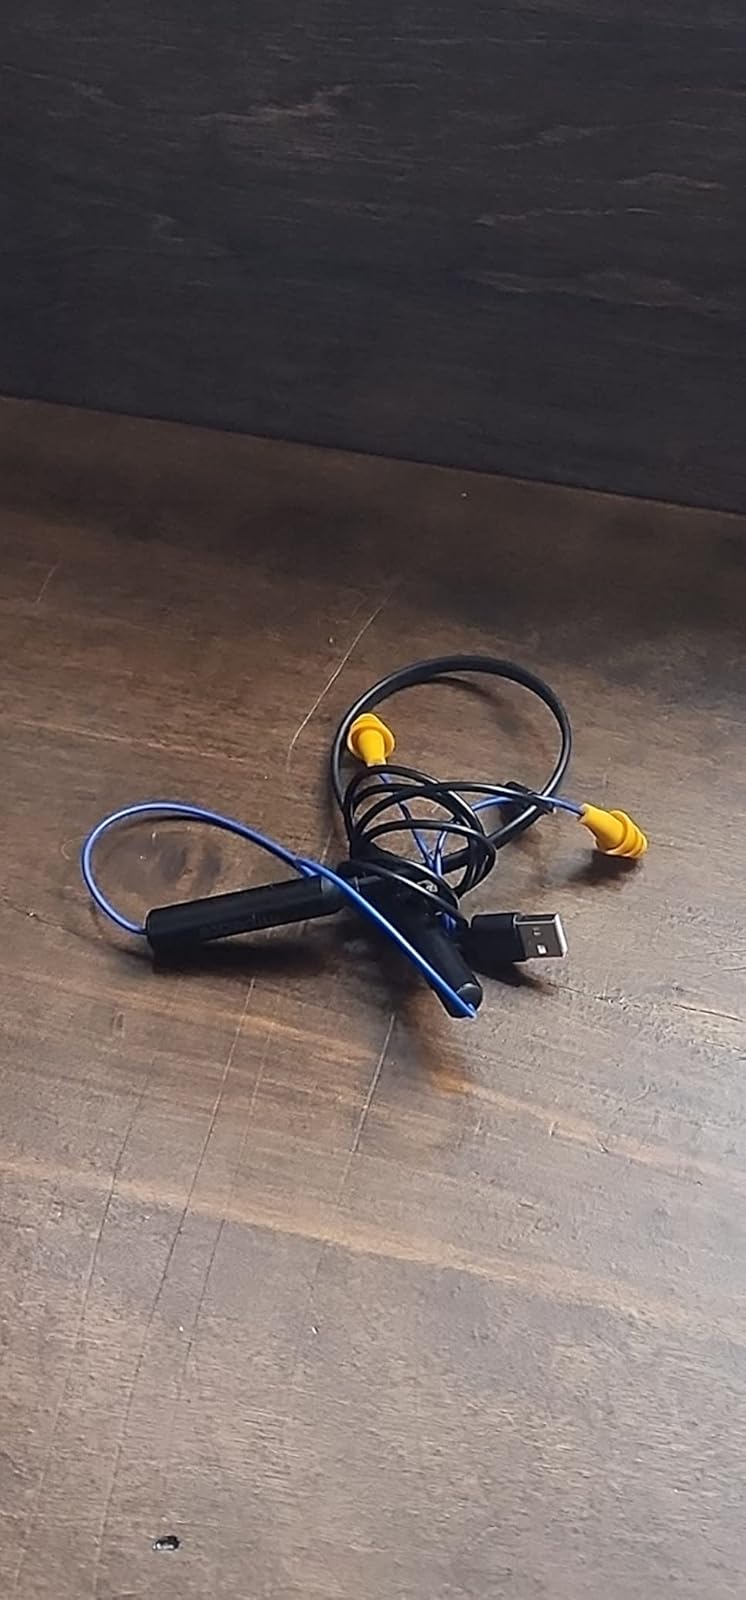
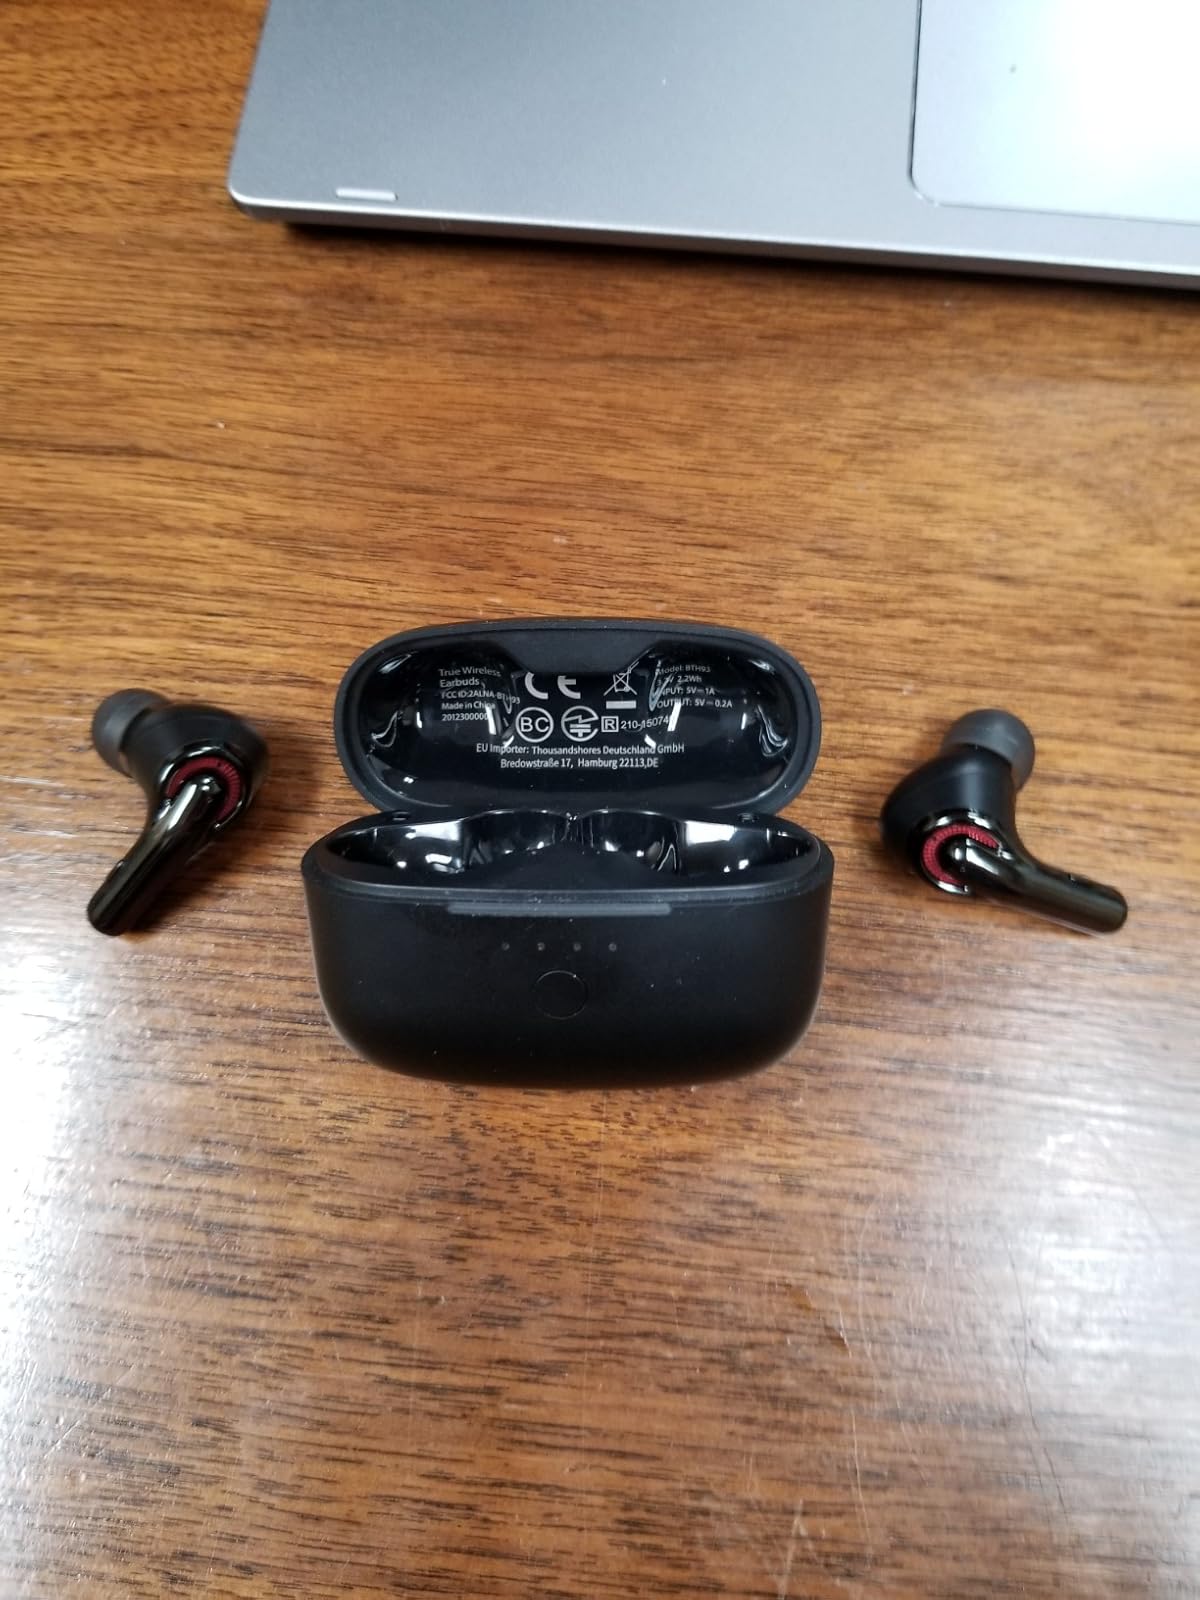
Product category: earbuds
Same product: no